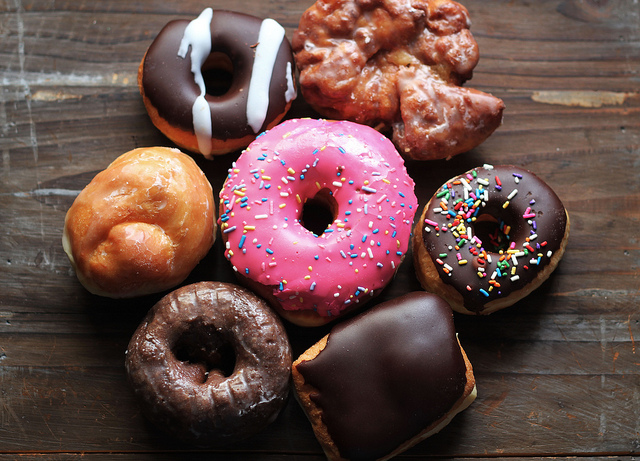
user: Given an image and a question. Answer the question in a short answer. Question: What are donuts topped with? Short Answer:
assistant: ice